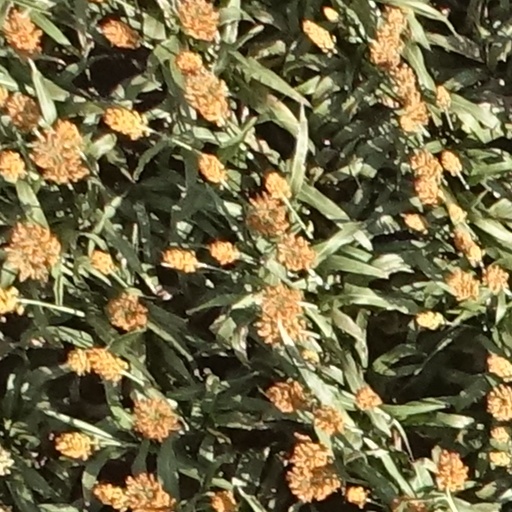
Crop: sorghum